Alice Cunningham Fletcher

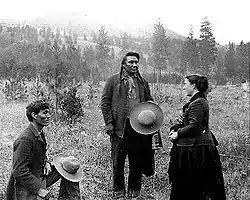
Fletcher and Chief Joseph at the Nez Percé Lapwai Reservation in Idaho Gentleman kneeling is an interpreter named James Stewart.

In 1888, Fletcher published "Indian Education and Civilization", a special report of the Bureau of Education. She was a pioneer in the study of American Indian music, a field of research inaugurated by a paper she gave in 1893 before the Chicago Anthropological Conference. In 1898 at the Congress of Musicians held in Omaha during the Trans-Mississippi Exposition, she read several essays upon the songs of the North American Indians. A number of Omaha Indians sang their native melodies. Out of this grew her "Indian Story and Song from North America" (1900), exploring a stage of development antecedent to that in which culture music appeared.